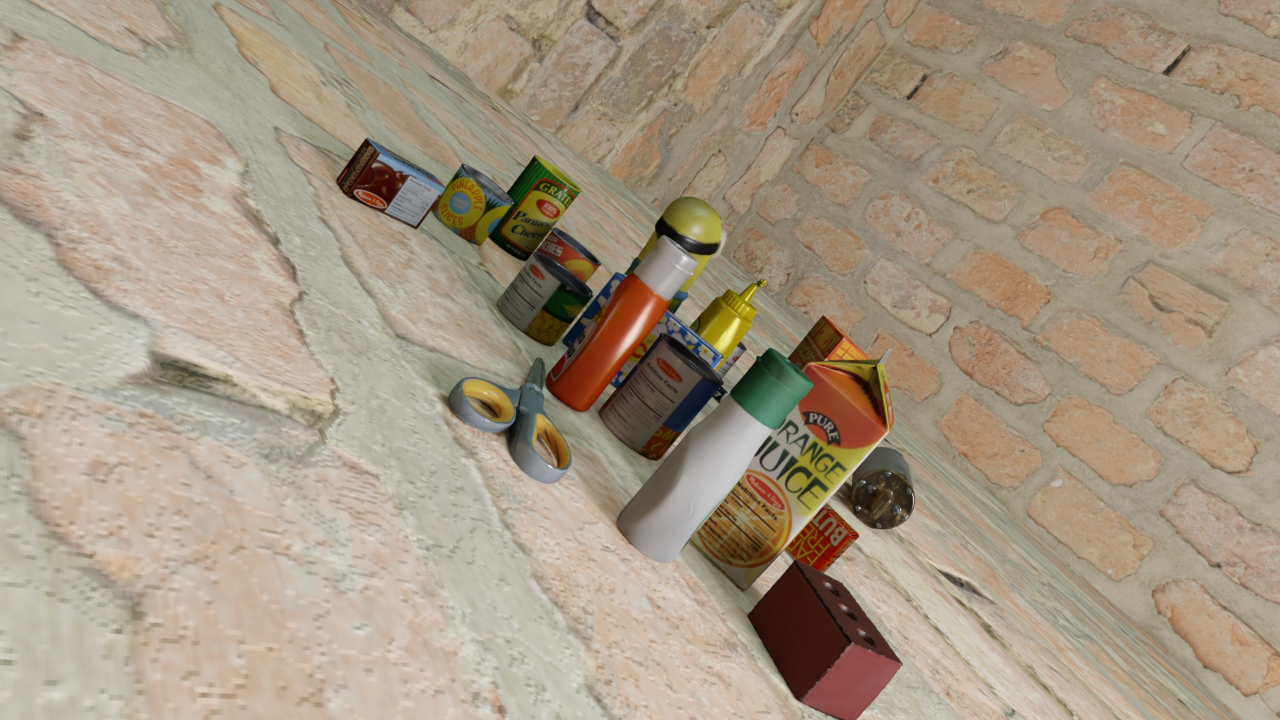
Question:
What are the five normalized (x, y) points between 0 and 1 in the image that outline the grasp plane for the box of macaroni and cheese labeled "SO CHEESY!"? Your answer should be as Grasp center: [], Left finger base: [], Right finger base: [], Left finger tip: [], Right finger tip: [].
Answer: Grasp center: [0.663281, 0.431944], Left finger base: [0.692187, 0.477778], Right finger base: [0.634375, 0.386111], Left finger tip: [0.667969, 0.522222], Right finger tip: [0.610156, 0.431944]